23rd Division (Syrian rebel group)

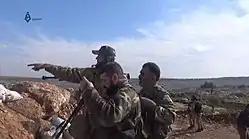
23rd Division fighters during the Turkish military operation in Afrin in February 2018.

Following the 16th Division's dissolution in July 2016, remnants of the group, led by Col. Hassan Rajoub, regrouped and formed the 23rd Division.